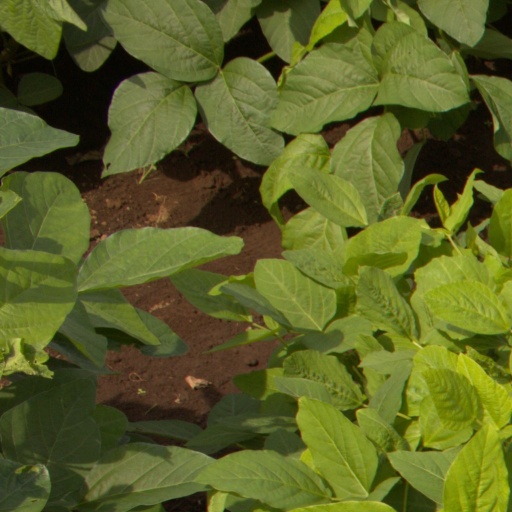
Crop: soybean